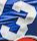
Number: 3